Mandy Gonzalez

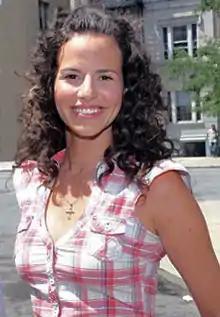

Mandy Gonzalez (born August 22, 1978) is an American actress and singer, best known for her leading roles on Broadway. She originated the role of Nina Rosario in the Off-Broadway and Broadway productions of the musical "In the Heights". In 2010 and 2011, she played Elphaba in the Broadway production of "Wicked". She also played Angelica Schuyler in the Broadway cast of "Hamilton" for a six-year run, from 2016 to 2022. In 2024, she joined the cast as the alternate Norma Desmond in Jamie Lloyd's Broadway revival of "Sunset Boulevard".